Batibot

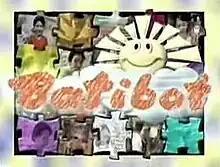
Title card

Batibot is a Philippine television educational show produced by the Philippine Children's Television Foundation (PCTF). It debuted in 1984, a co-production of PCTV and the Children's Television Workshop (CTW) from 1983 to 1984.